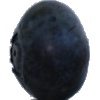
Label: blueberry